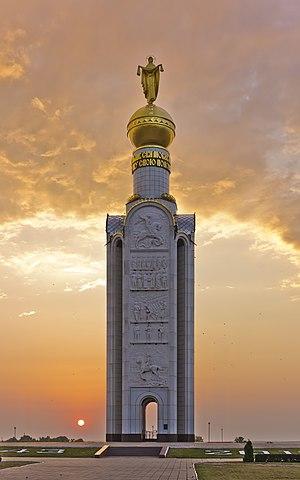
La bataille de Prokhorovka fut une bataille livrée principalement par la 4ᵉ Armée de Panzers de la Wehrmacht et la 5ᵉ armée blindée de la garde de l'Armée rouge sur le Front de l'Est durant la Seconde Guerre mondiale. Elle est considérée comme la plus grande bataille de chars de toute l'histoire militaire.
La bataille de Koursk oppose du 5 juillet au 23 août 1943 les forces allemandes aux forces soviétiques sur un immense saillant de 23 000 km² situé au sud-ouest de la Russie, à la limite de l'Ukraine, entre Orel au nord et Belgorod au sud. Il s'agit de la plus grande bataille de chars de l'Histoire.
Prokhorovka est une commune urbaine de l'oblast de Belgorod, en Russie, et le centre administratif du raïon Prokhorovski. Sa population s'élevait à 9 256 habitants en 2010.